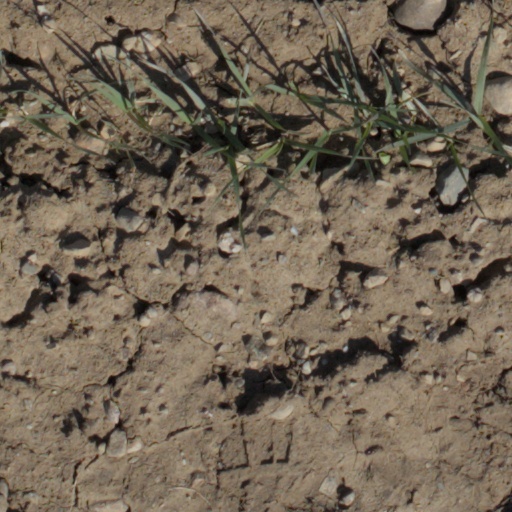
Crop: wheat